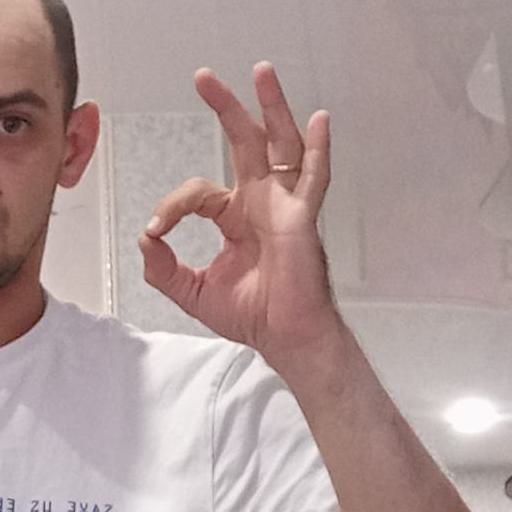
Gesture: ok